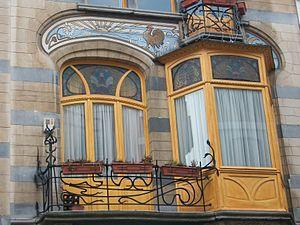
darwin 15
La maison et l'atelier de Louise de Hem sont deux immeubles de style Art nouveau qu'a fait construire au 11 rue des Barnabites, à Forest à partir de 1904 pour son usage personnel et d'après ses propres plans l'artiste peintre Louise De Hem, et attribué parfois à Ernest Blerot sur base d'une similitude de style avec la maison Van Bellinghen Tomberg réalisée par Blerot en 1900 au n° 41 de la place Morichar.